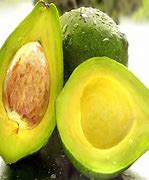
Label: Avocado